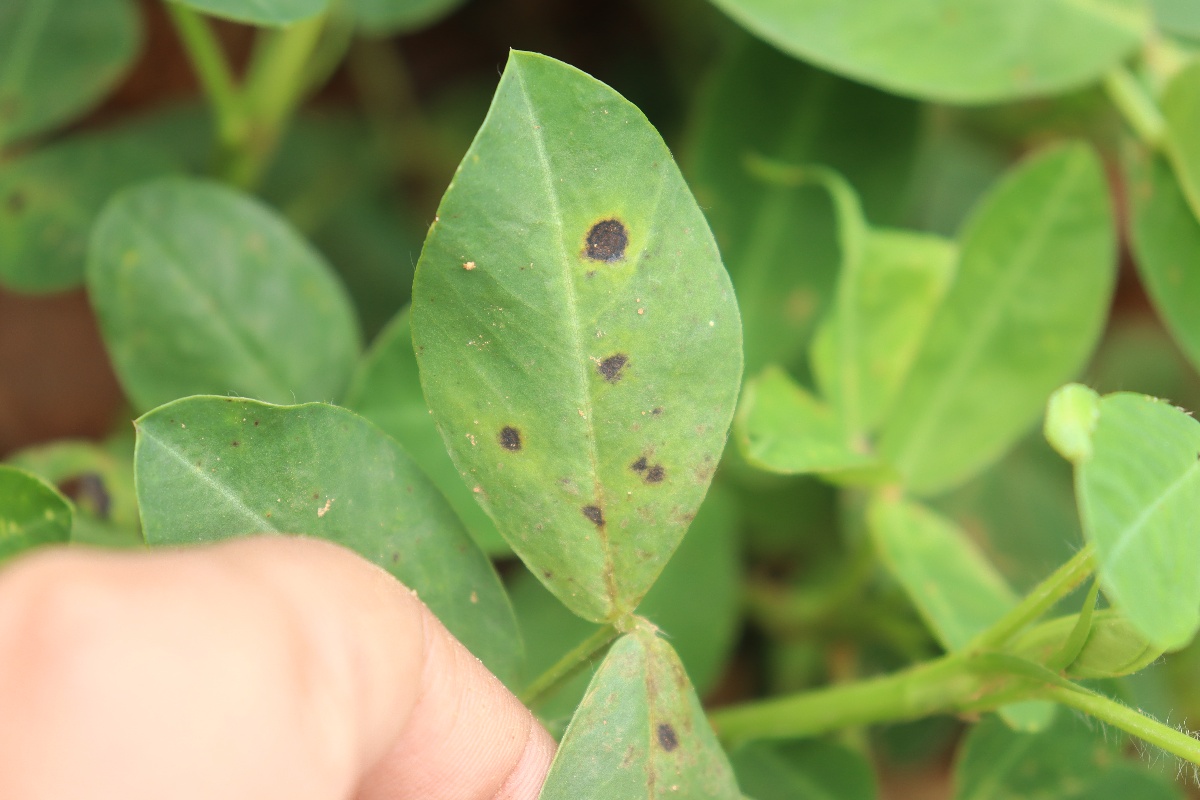
Label: early_leaf_spot